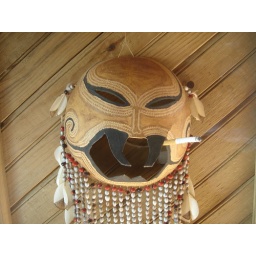
mask in cross creek kitchen